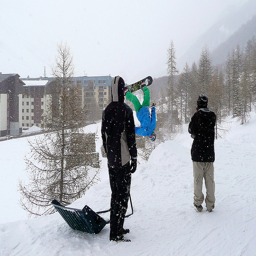
a snow boarder making a flip on a snow hill
A snowboarder doing a flip in the snow
Two men watching another snowboarder in the air doing a trick.
2 people watching a snowboarder do a trick.
People standing in snow observing a person performing a stun on a snowboard.